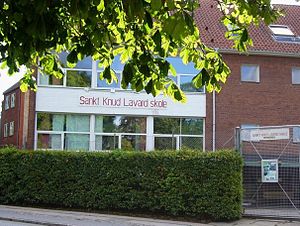
Sankt Knud Lavard Skole (Lyngby)
Sankt Knud Lavard Skoles hovedbygning
Sankt Knud Lavard Skole set fra Toftebæksvej i Kgs. Lyngby
Sankt Knud Lavard Skoles hovedbygning og lidt skolegård set fra Toftebæksvej i Kgs. Lyngby.
Sankt Knud Lavard Skole er en katolsk privatskole i Kgs. Lyngby. Skolens grundlag bygger på det katolsk-kristne livs- og menneskesyn og er en af Danmarks 22 katolske skoler. Det er en lille skole med et spor, altså en klasse på hvert trin, med højst 22 børn i hver klasse. Skolen fører eleverne frem til 9. klasses afgangsprøve, og opnår hvert år gode resultater.